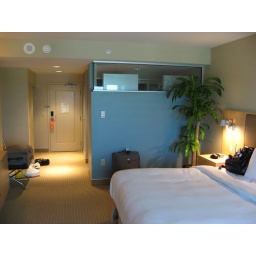
A picture of the entry to the room, the windows over on the right against the ceilings go into the bathroom area.